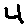
Label: 4